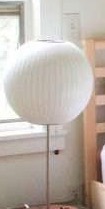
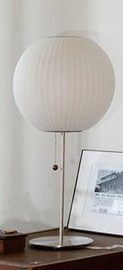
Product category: misc
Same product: yes